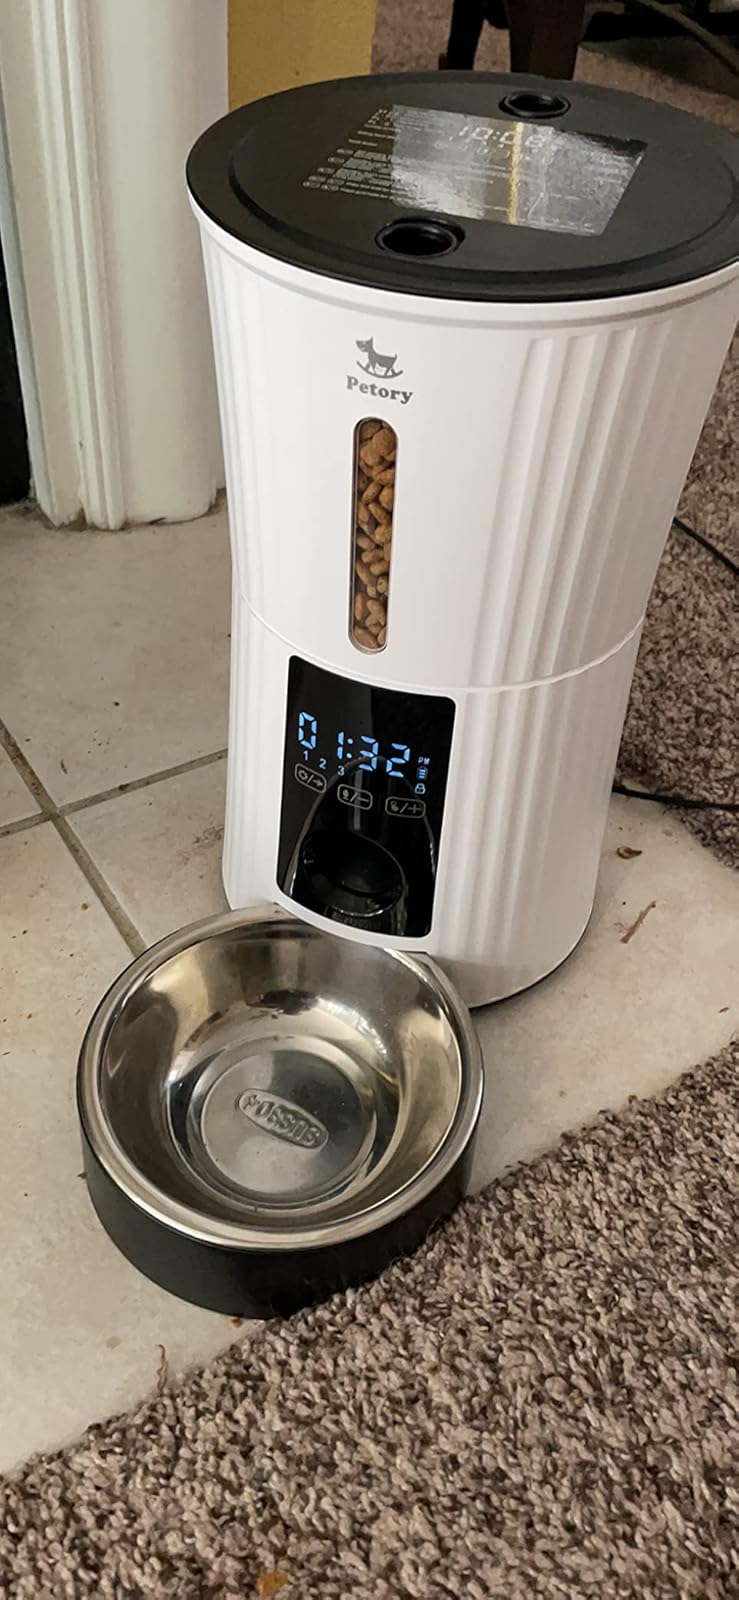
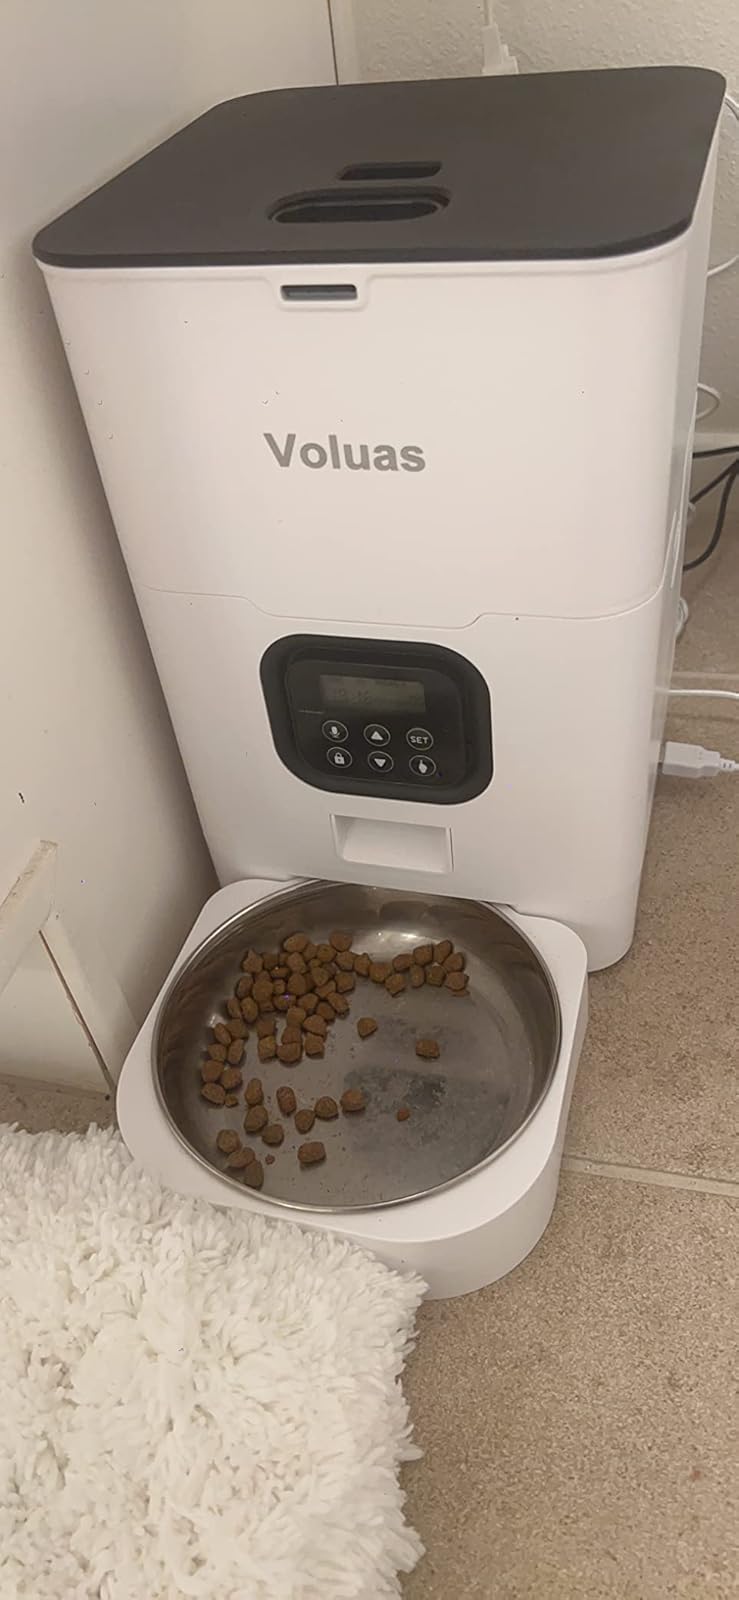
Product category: items_feeder
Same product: no